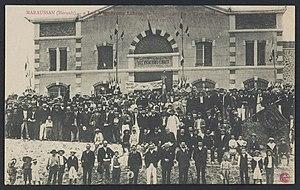
Maraussan. - ""Les Vignerons libres"", inauguration de la cave coopérative le 22 août 1905
Maraussan est une commune française située dans le département de l'Hérault en région Occitanie.